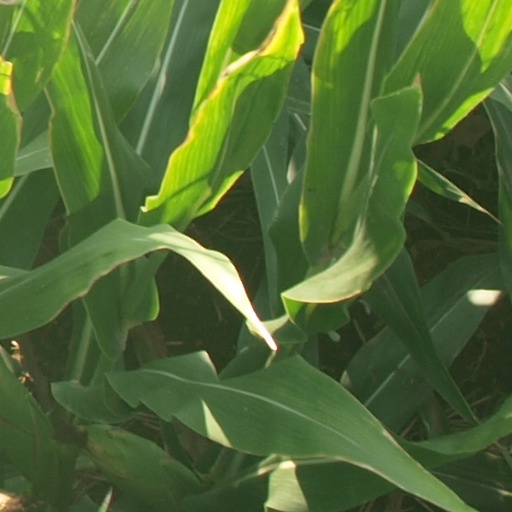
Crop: maize; corn